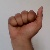
The image shows a hand gesture representing the letter 'A' in Indian Sign Language.